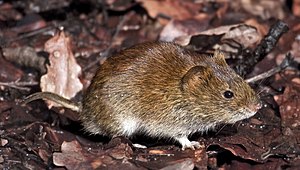
Rødmus
Rødmus (Clethrionomys glareolus).
Rødmusen findes i Danmark og i store dele af Europa undtagen Nordskandinavien og Middelhavslandene.